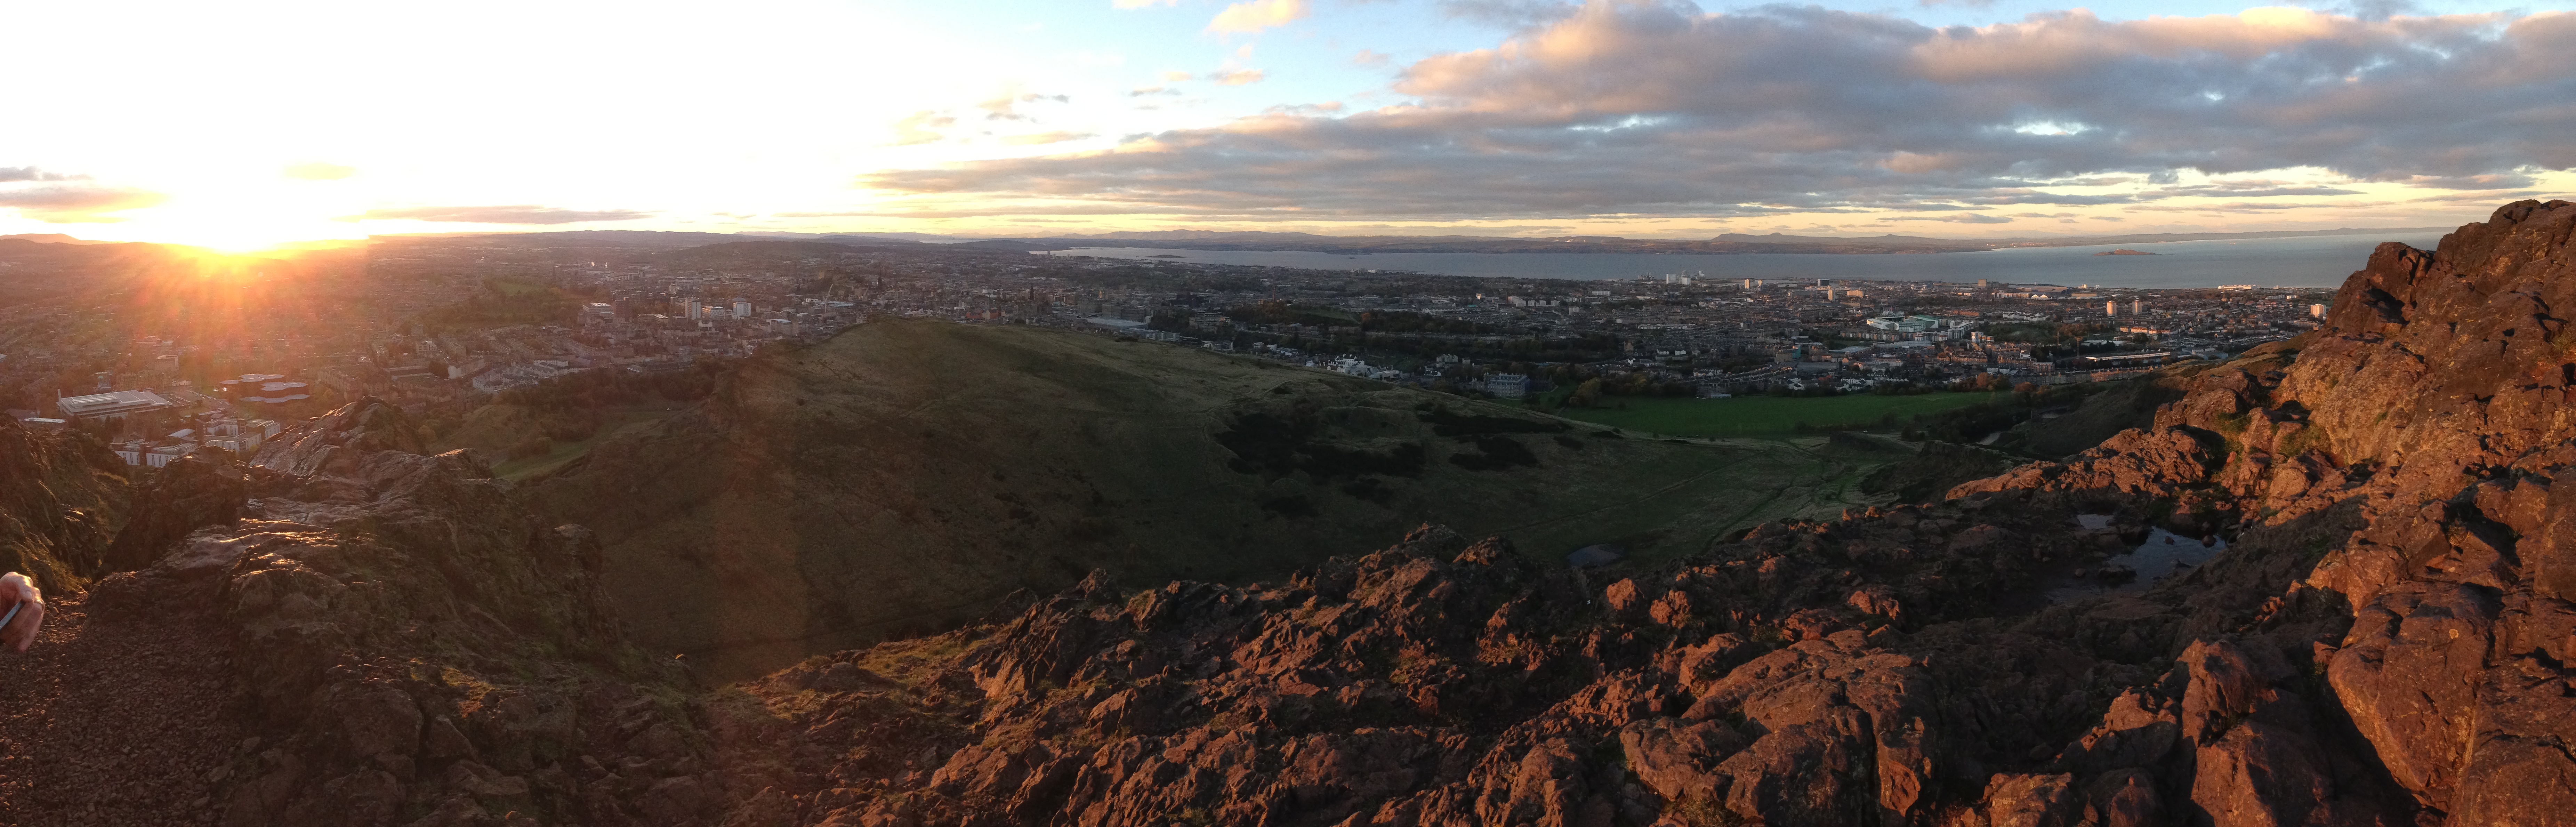
sunrise, sunset, panorama, cliff, canyon, terrain, cool image, badlands, plateau, landform, geographical feature, geological phenomenon